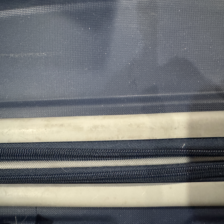
Label: no pen